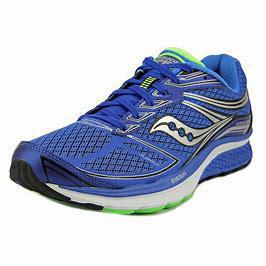
Brand: Saucony
Model: 100